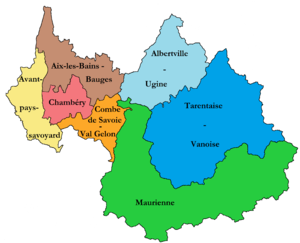
Carte des sept territoires du département de la Savoie, selon le découpage du Conseil départemental.
Le conseil départemental de Savoie est l'assemblée délibérante du département français de la Savoie, collectivité territoriale décentralisée. Son siège se trouve à Chambéry.